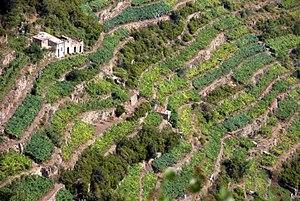
Un terroir riche et complexe au Cinque Terre
Le Cinque Terre est un vin blanc d'appellation produit dans la province de La Spezia, en Ligurie. Il est protégé par une DOC depuis 1973 et produit dans les zones côtières de la Cinque Terre. Cette appellation est revendiquée par les cinq villages de Riomaggiore, Manarola, Corniglia, Vernazza, Monterosso al Mare. Outre le Cinque Terre blanc, le même terroir viticole produit quatre autres DOC, le Cinque Terre Costa de Sera, le Cinque Terre Costa de Campu, le Cinque Terre Costa de Posa et le Sciachetrà